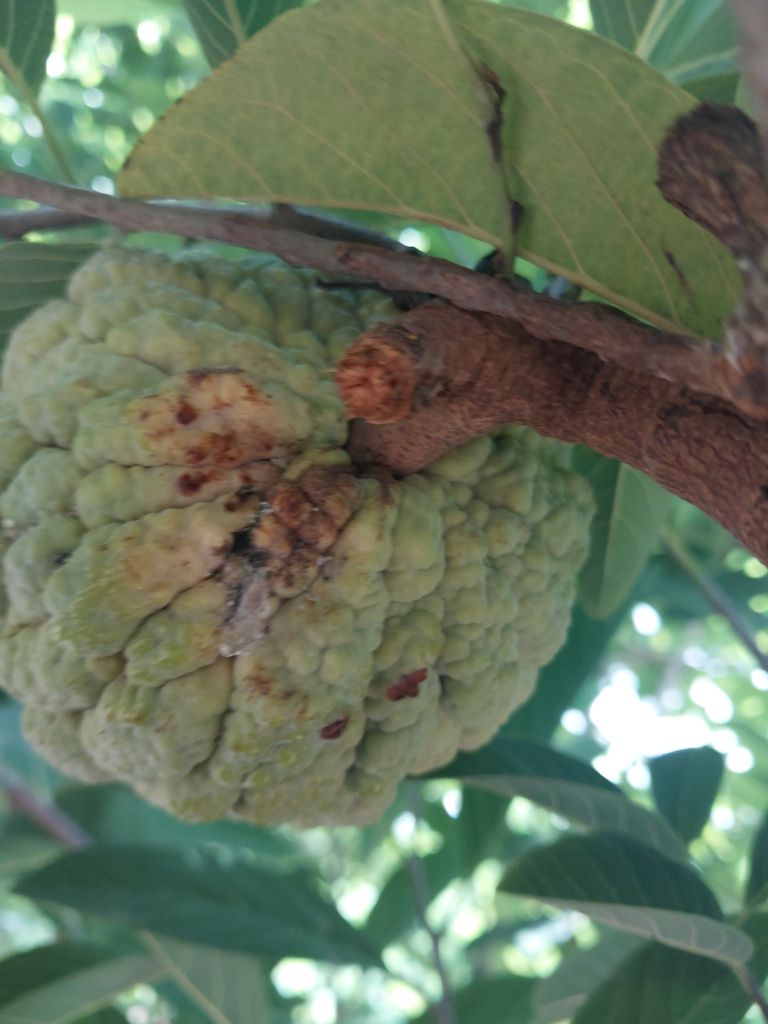
Disease label: Athracnose